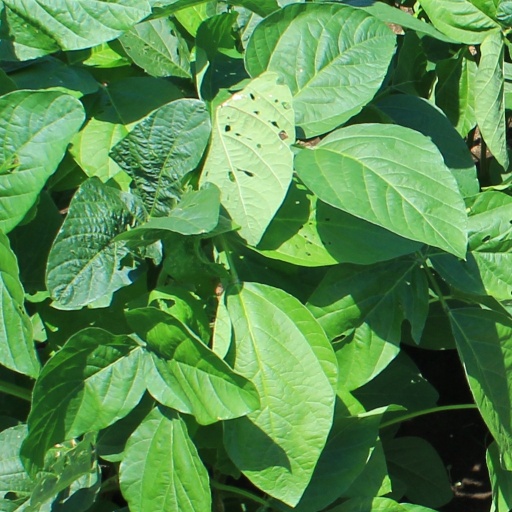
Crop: soybean